Íñigo Vélez de Guevara, 8th Count of Oñate

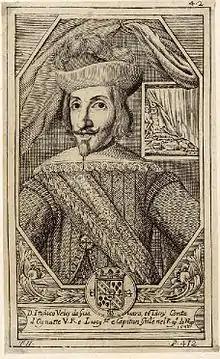
Íñigo Vélez de Guevara, 8th Count of Oñate

Íñigo Vélez de Guevara (1597–1658), 8th Count of Oñate, was a Spanish political figure.